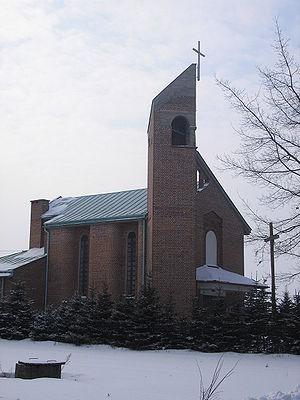
Chrząchów est un village dans le sud-est de la Pologne, situé entre Puławy et Lublin, sur la rivière Kurówka.